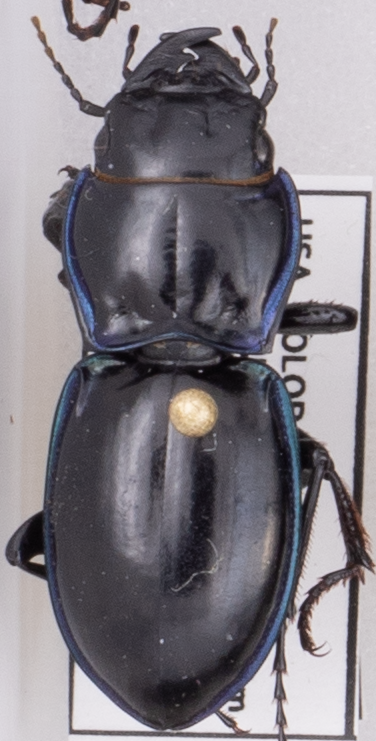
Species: Pasimachus elongatus
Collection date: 2022-05-25
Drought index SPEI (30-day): -0.17
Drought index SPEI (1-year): -1.13
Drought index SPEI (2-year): -1.28